Rocky Mount Historic District

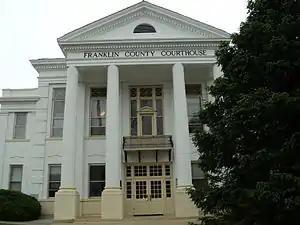
Franklin County Courthouse, May 2010

Rocky Mount Historic District is a national historic district located at Rocky Mount, Franklin County, Virginia. It encompasses 211 contributing buildings, 2 contributing sites (Mary Elizabeth Park and High Street Cemetery), 1 contributing site, and 2 contributing objects in the central business district and surround residential areas of Rocky Mount, county seat of Franklin County. It includes residential, commercial, institutional, and governmental buildings dated from the early- to mid-19th through early 20th centuries. Notable buildings include the Rakes Building (1929), N&W Freight Depot (c. 1907), Mount Pleasant (1828–1829), The Taliaffero Building (1827–1828), The Grove (1850), McCall House (c. 1907), Lodge Rooms (Colored) (c. 1900), Trinity Episcopal Church (c. 1874), Rocky Mount Presbyterian Church (c. 1880), Baptist Church (Colored) (c. 1907), N. Morris Department Store / Bryd Balm Company (c. 1912), Franklin County Courthouse (1909), Franklin County Jail (1938), Franklin County Library (1940), Rocky Mount Municipal Building (1929), and a Lustron house known as the Davis House (1949). Located in the district and separately listed are the Woods-Meade House and the Greer House.